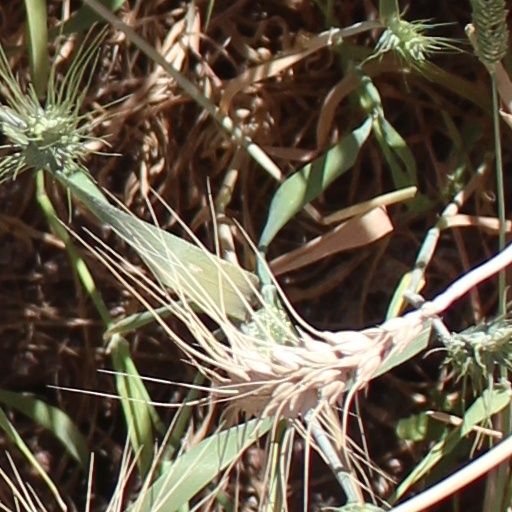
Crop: wheat